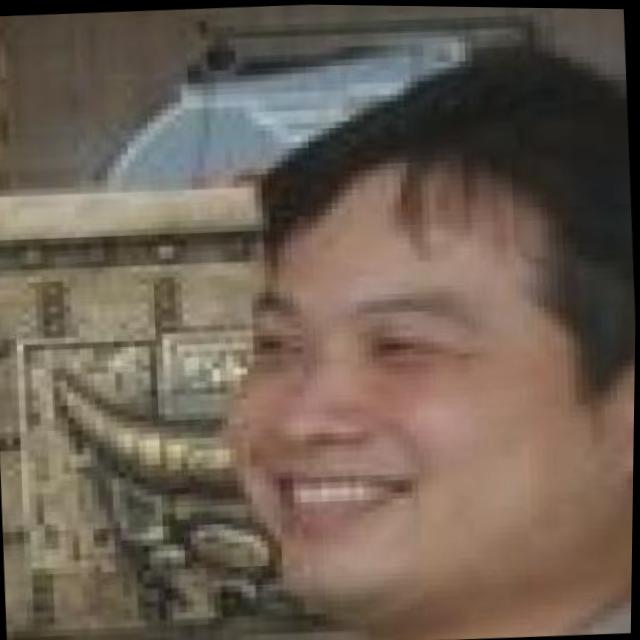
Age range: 21-44